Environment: real
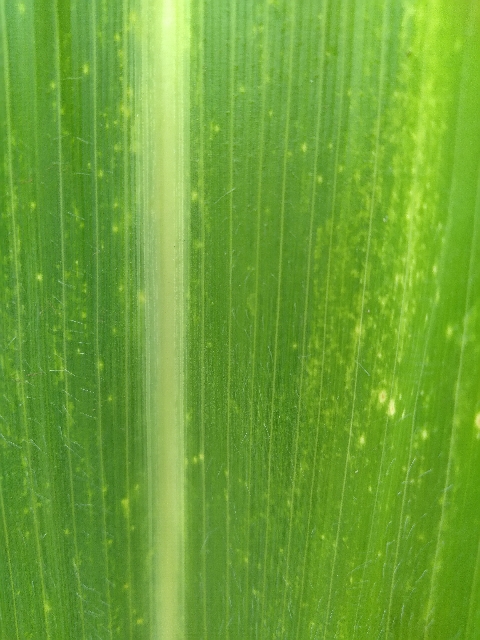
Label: lethal_necrosis